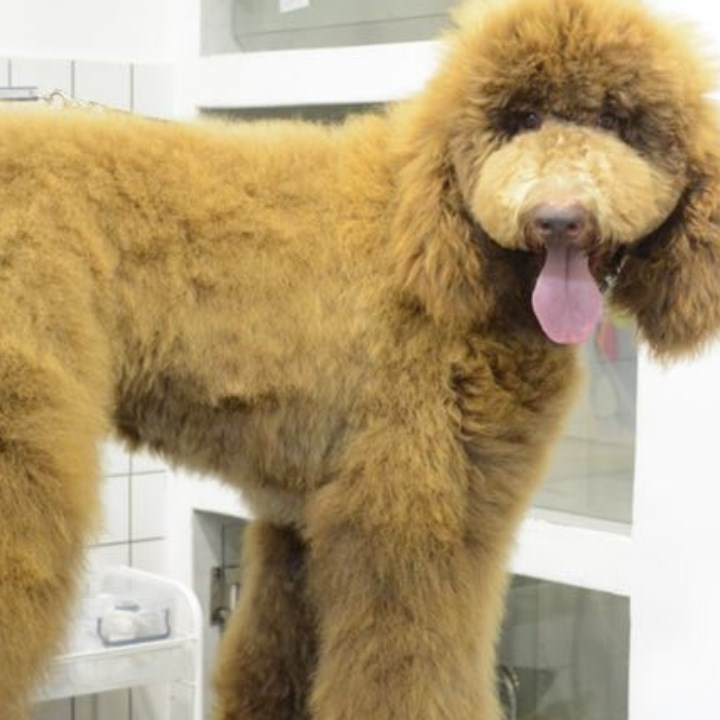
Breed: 316-n000118-standard_poodle